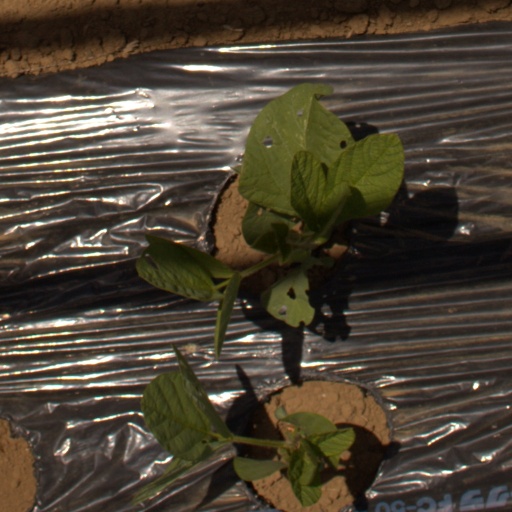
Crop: Jerusalem artichoke